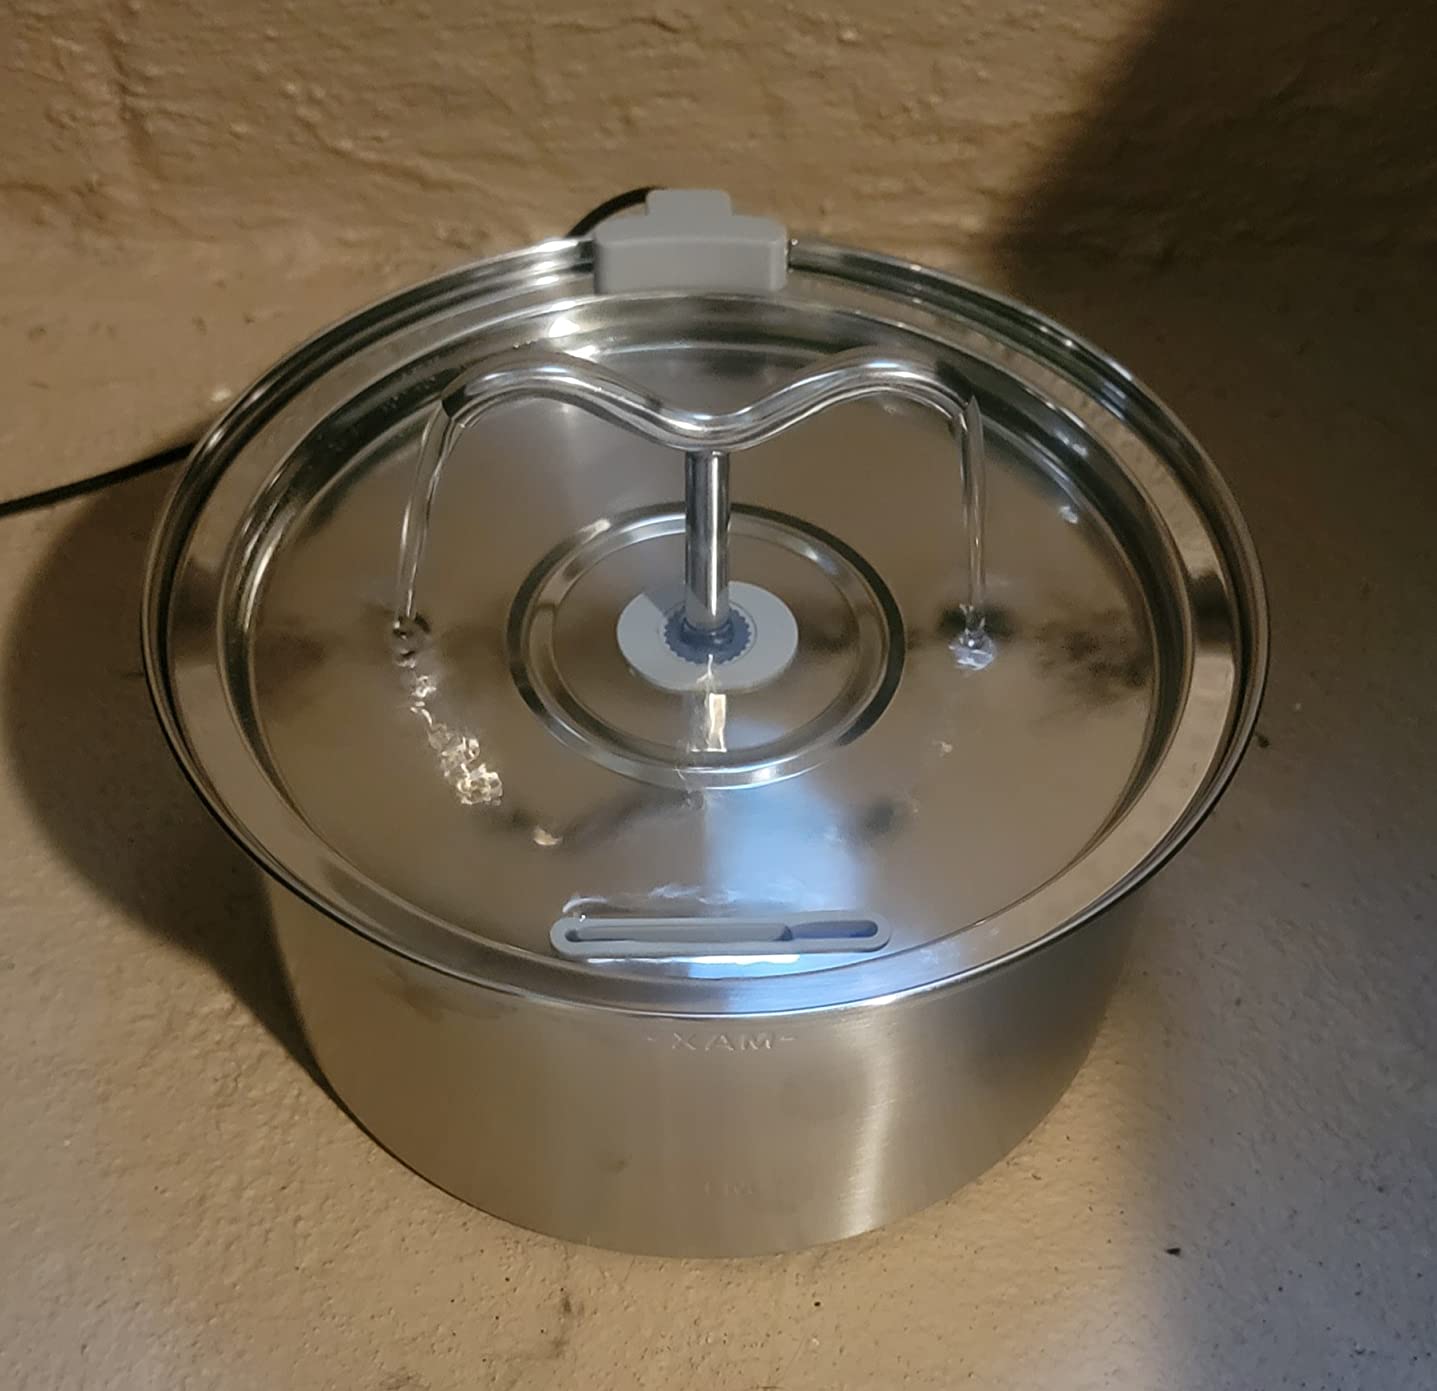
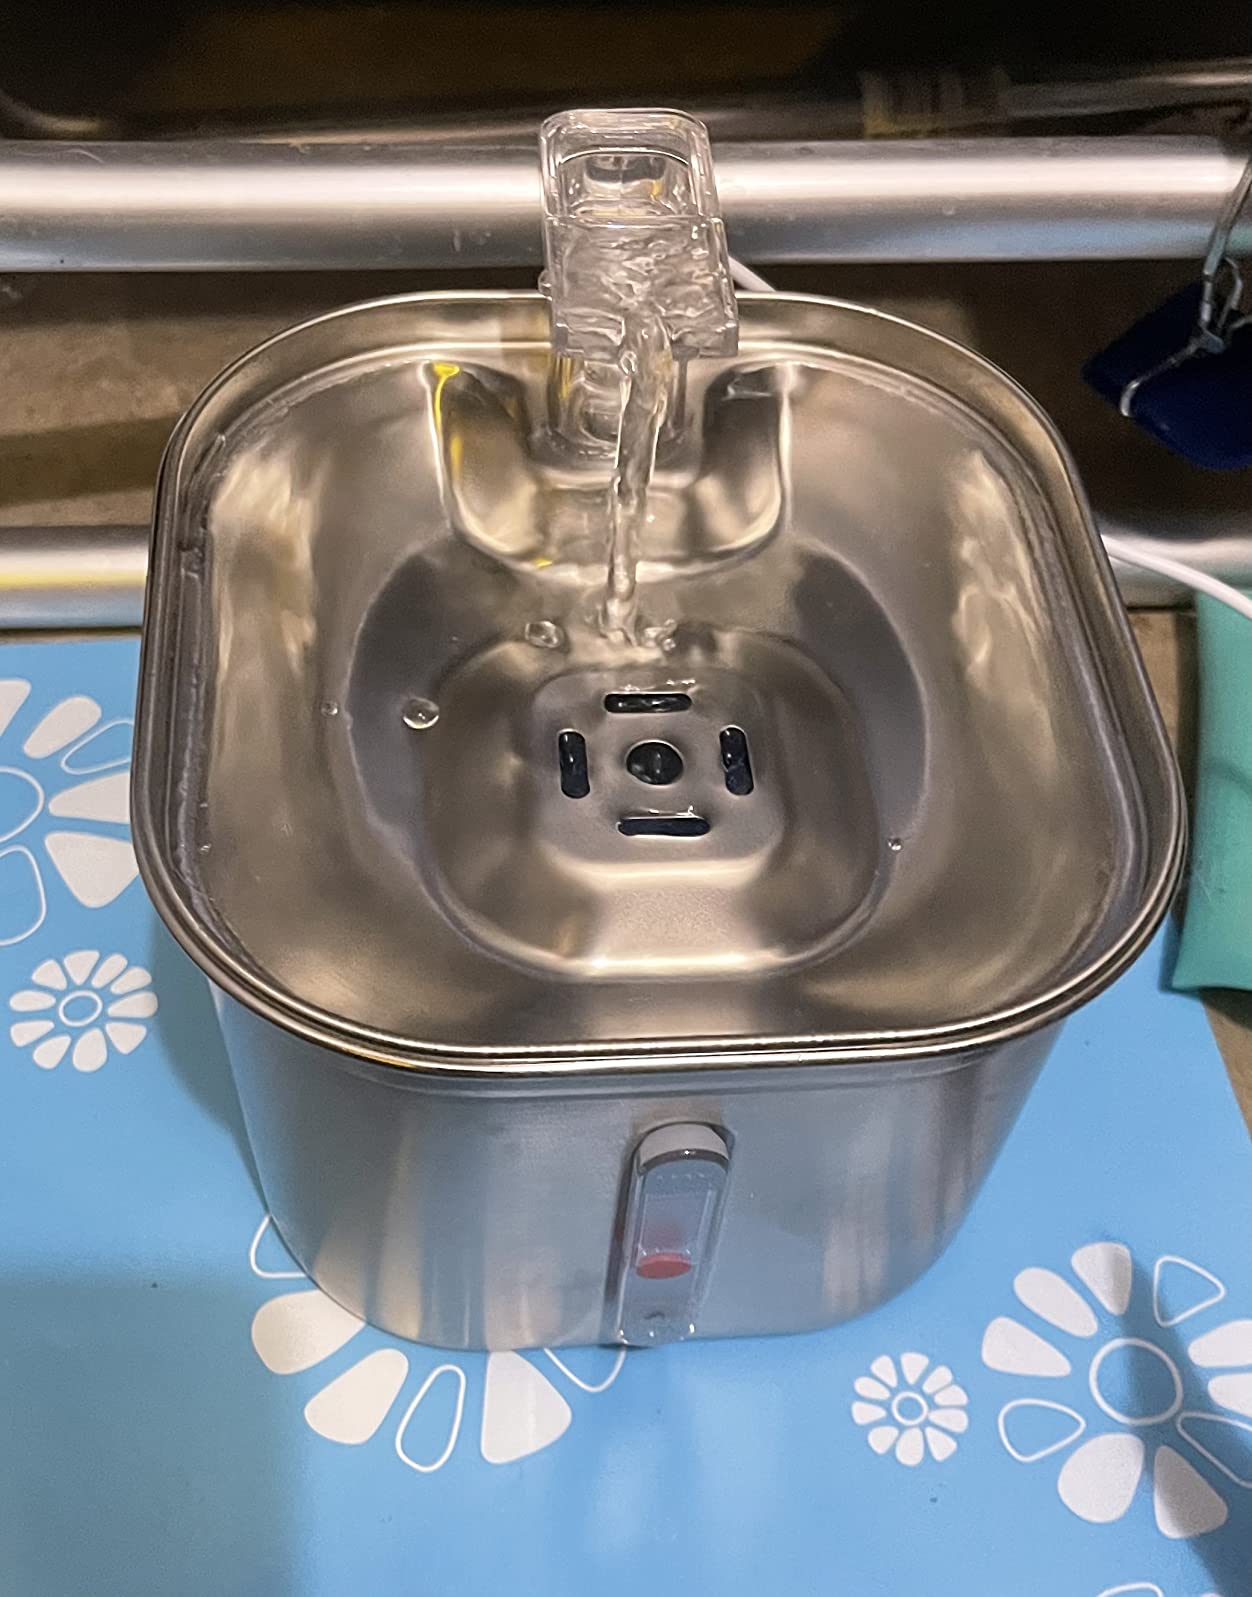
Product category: items_bowl
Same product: no